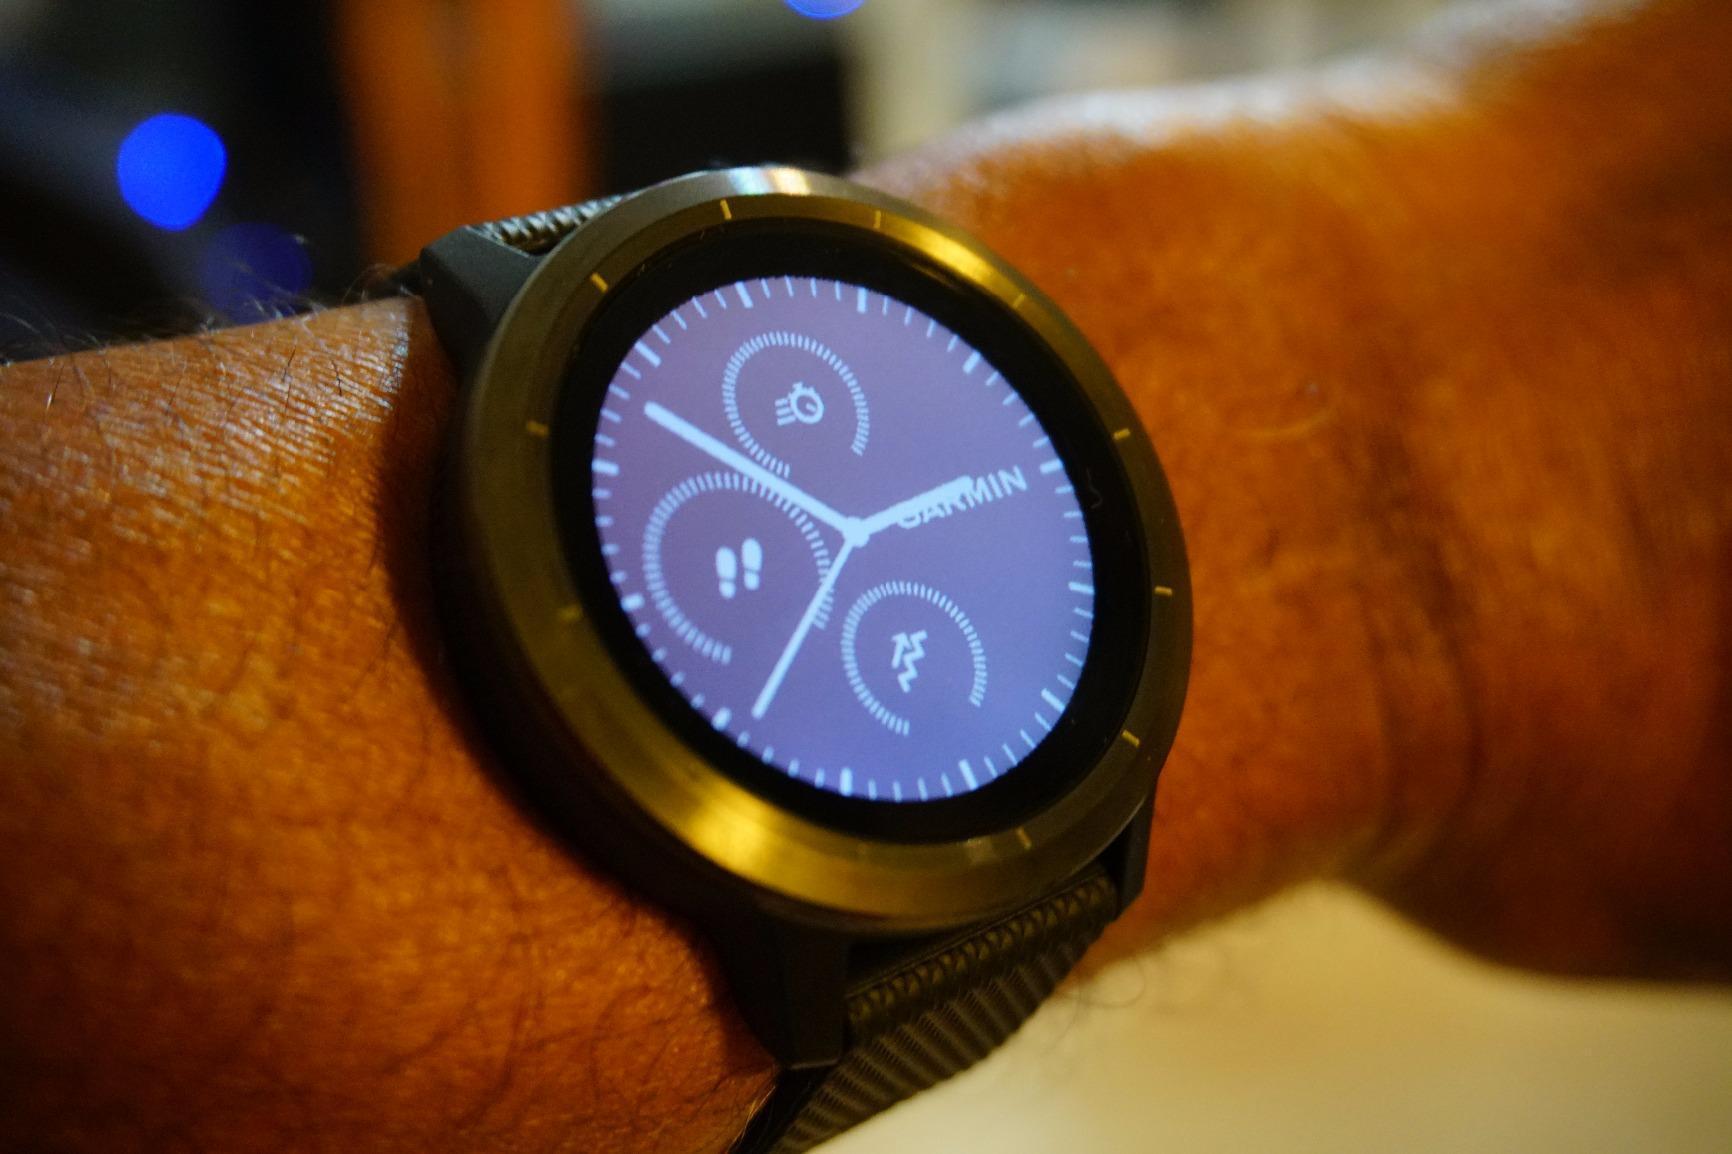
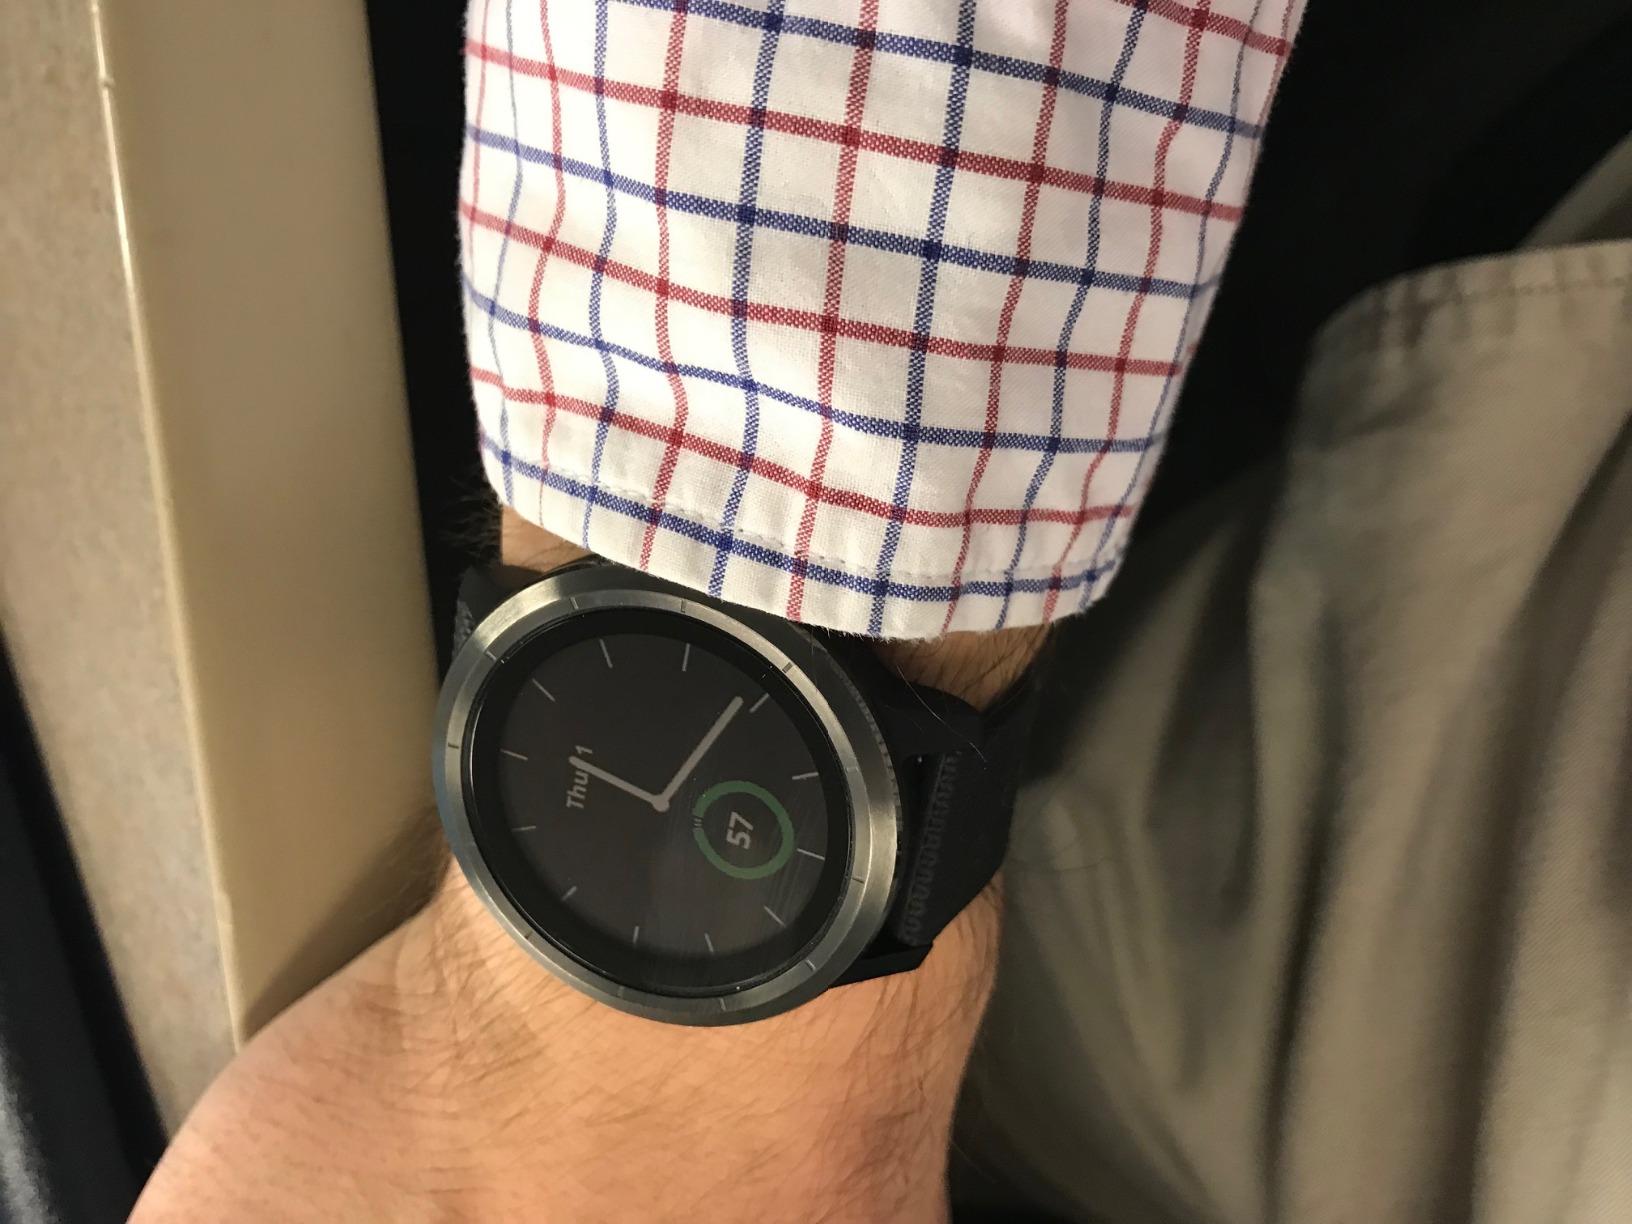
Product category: smartwatch
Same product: yes